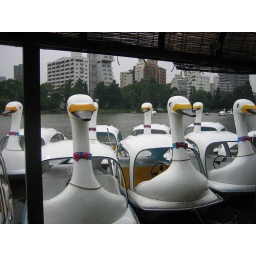
Fleet of swan boats that we had a ride on in Shinobazu Pond